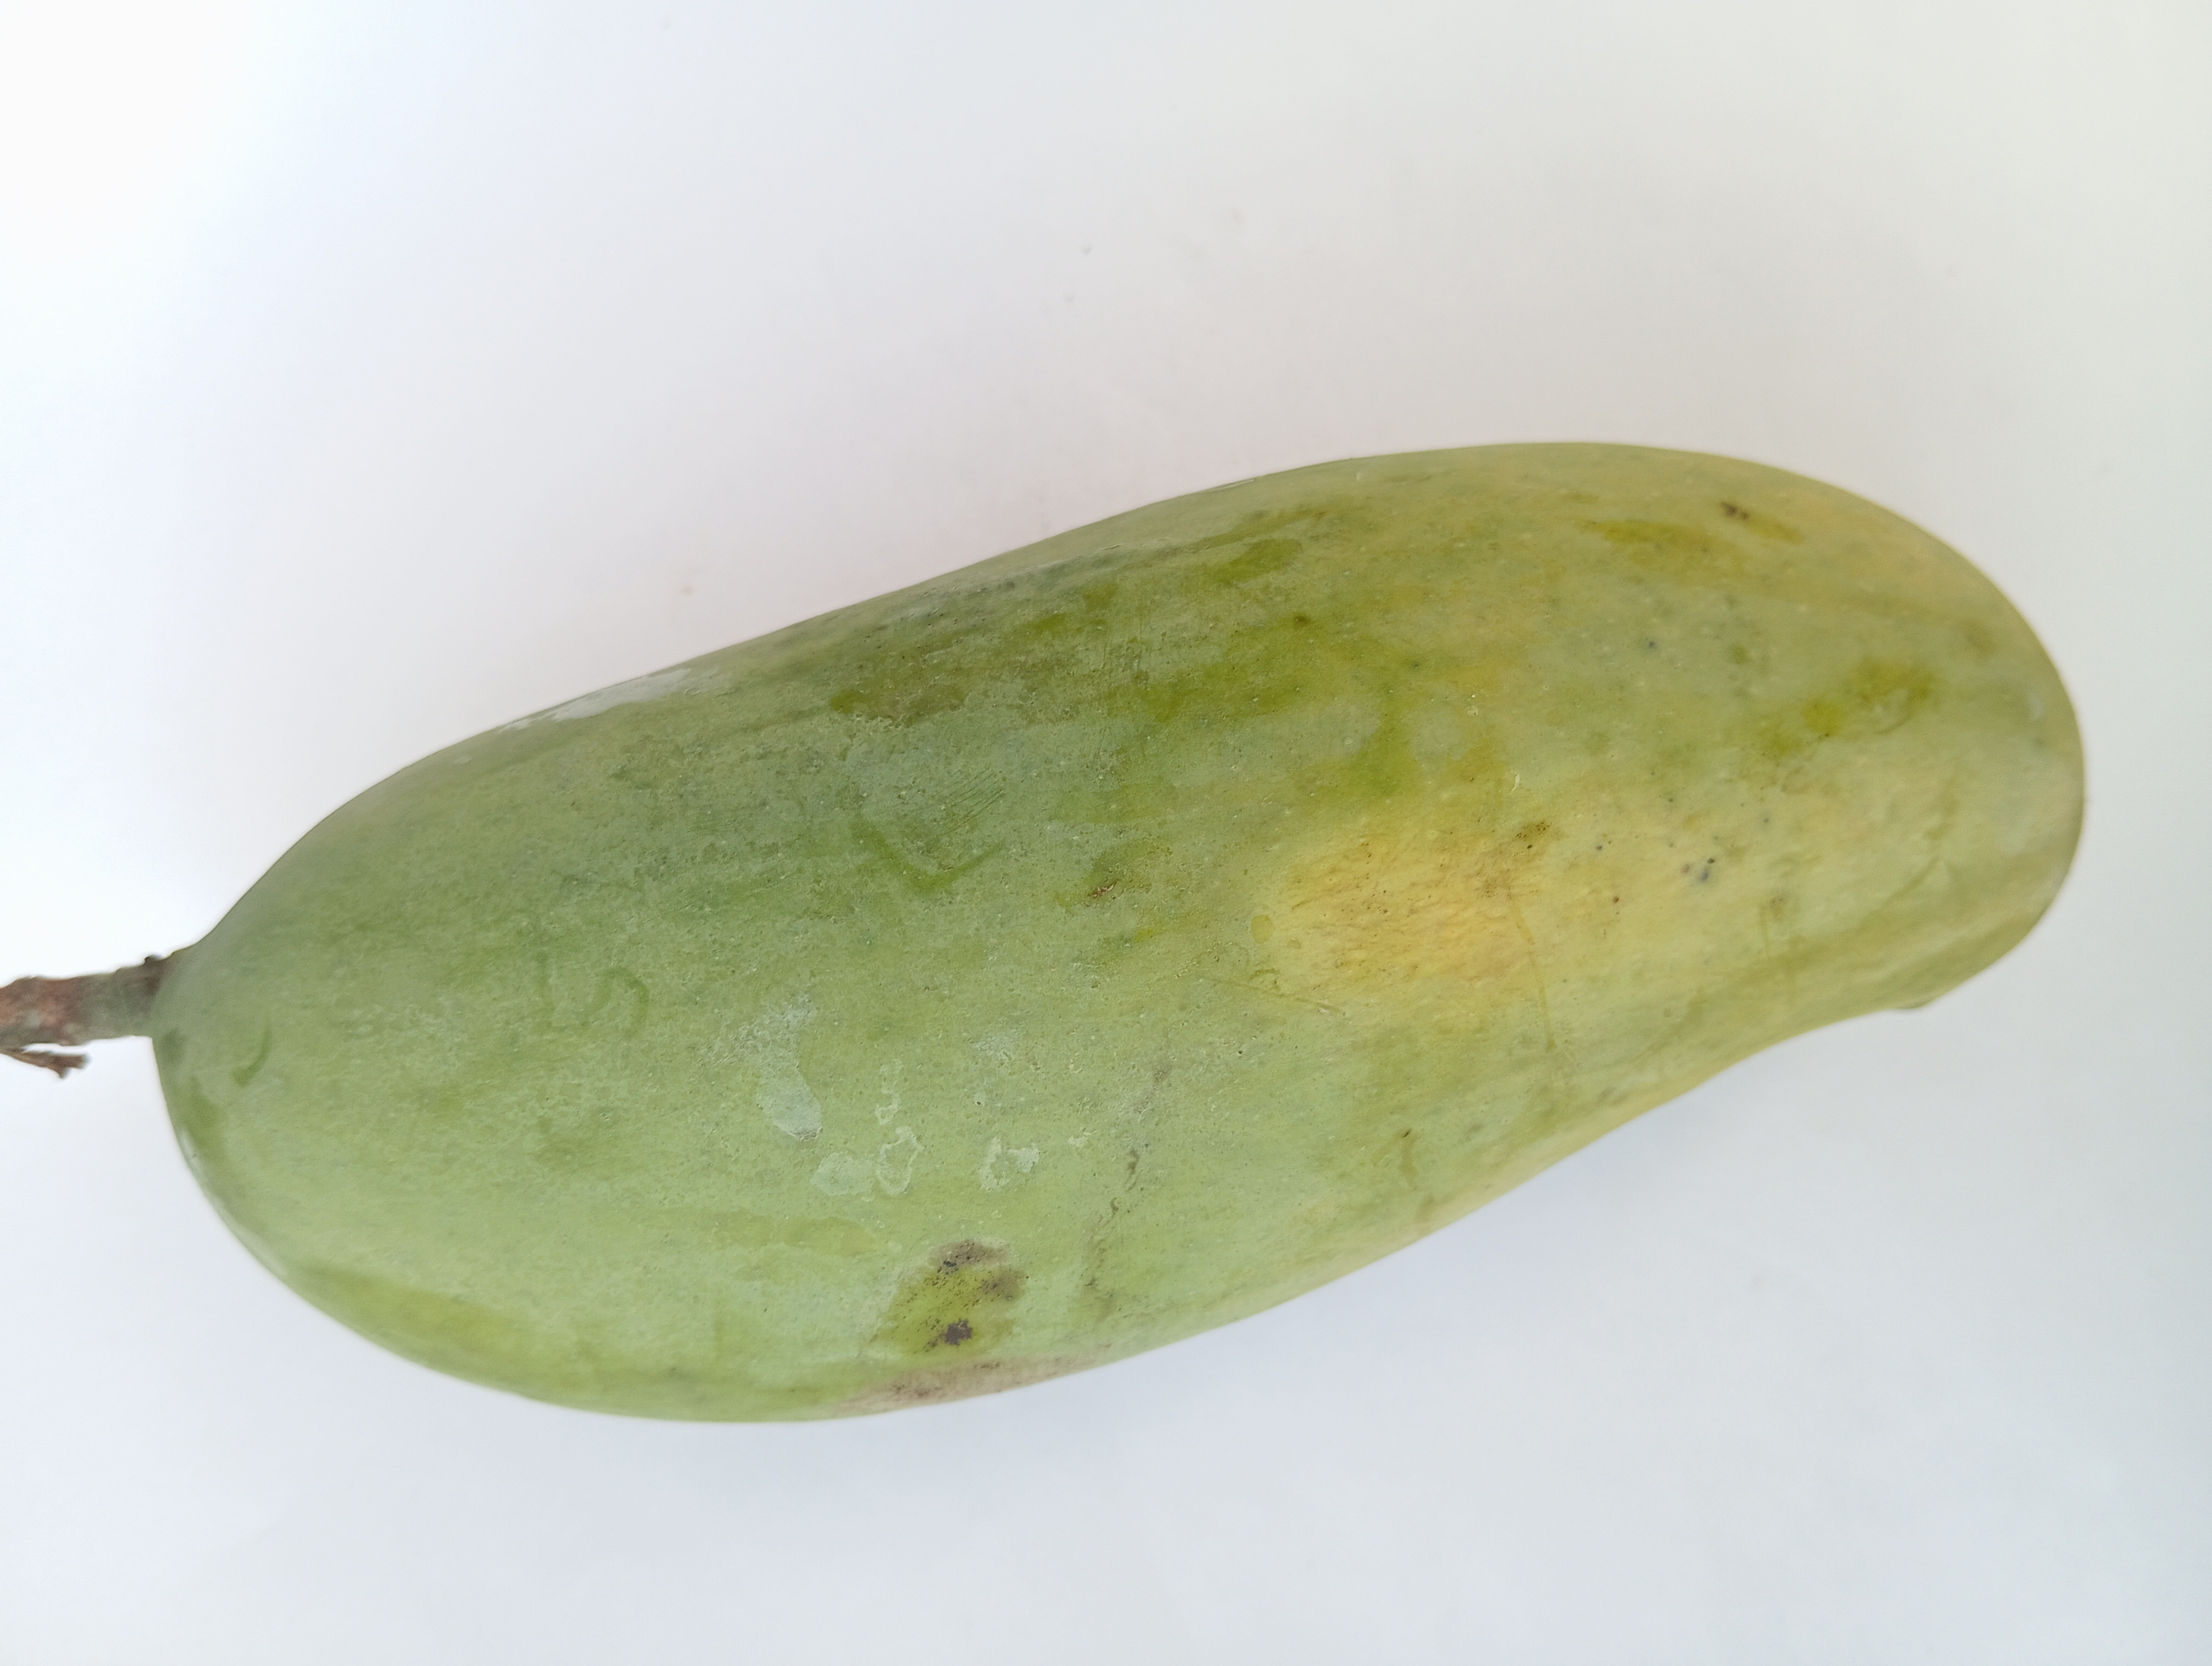
Mango variety: Banana